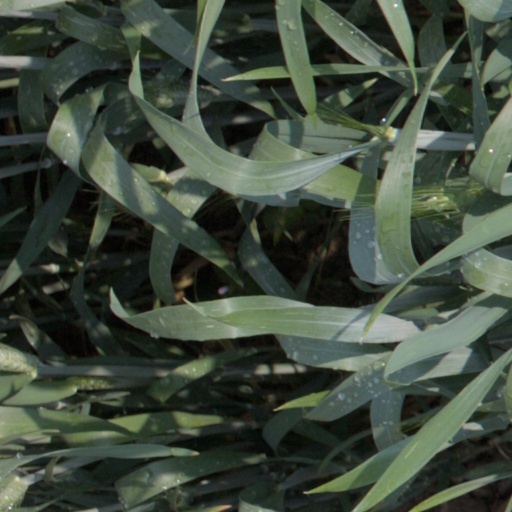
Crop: wheat